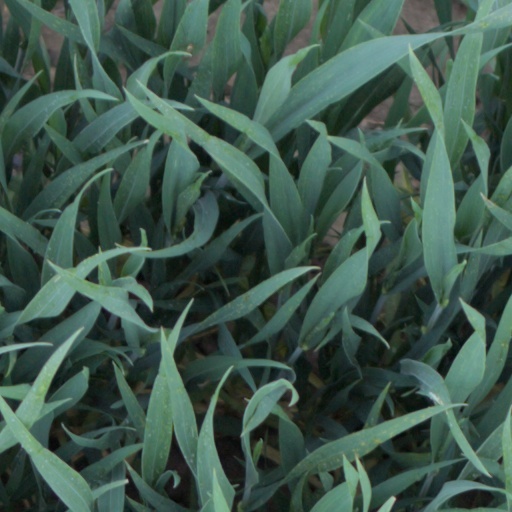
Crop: wheat